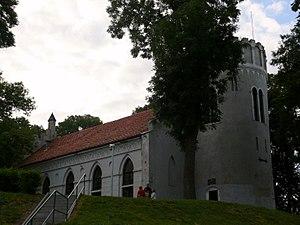
Przedecz est une petite ville de Pologne, située dans la voïvodie de Grande-Pologne, powiat de Koło.